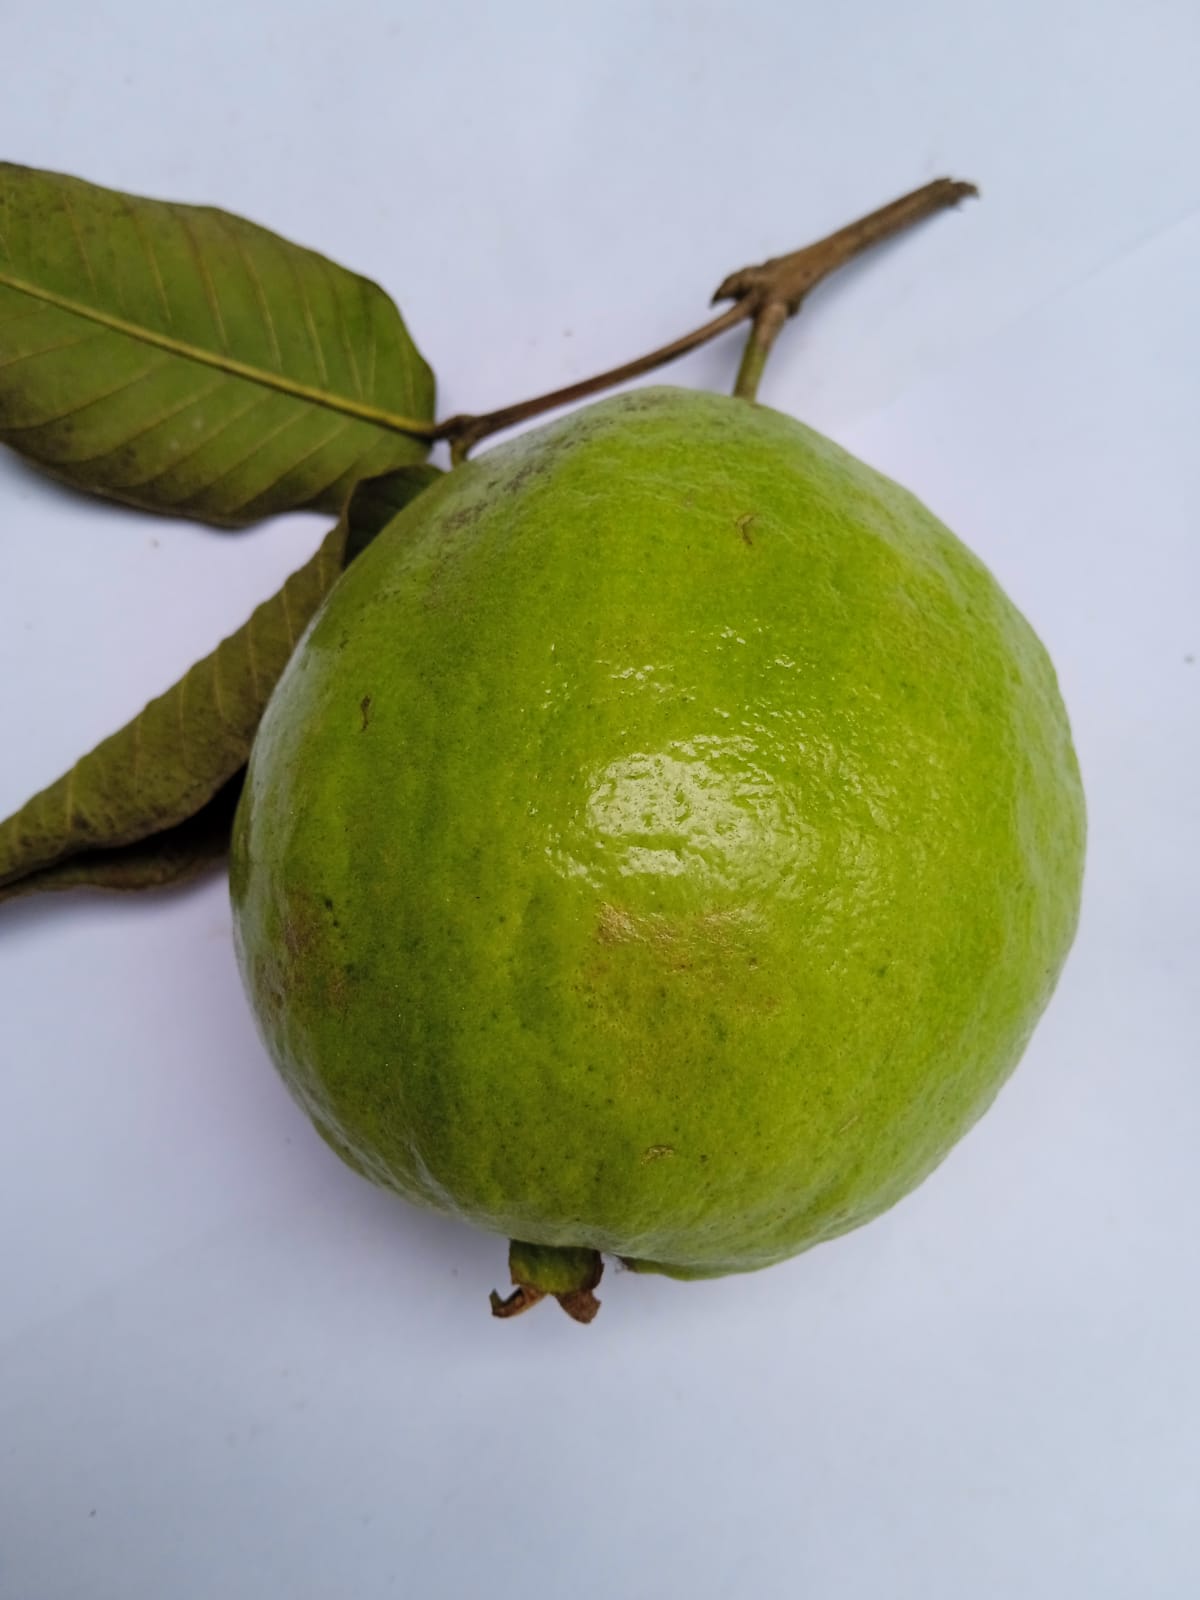
Fruit: guava
Condition: fresh